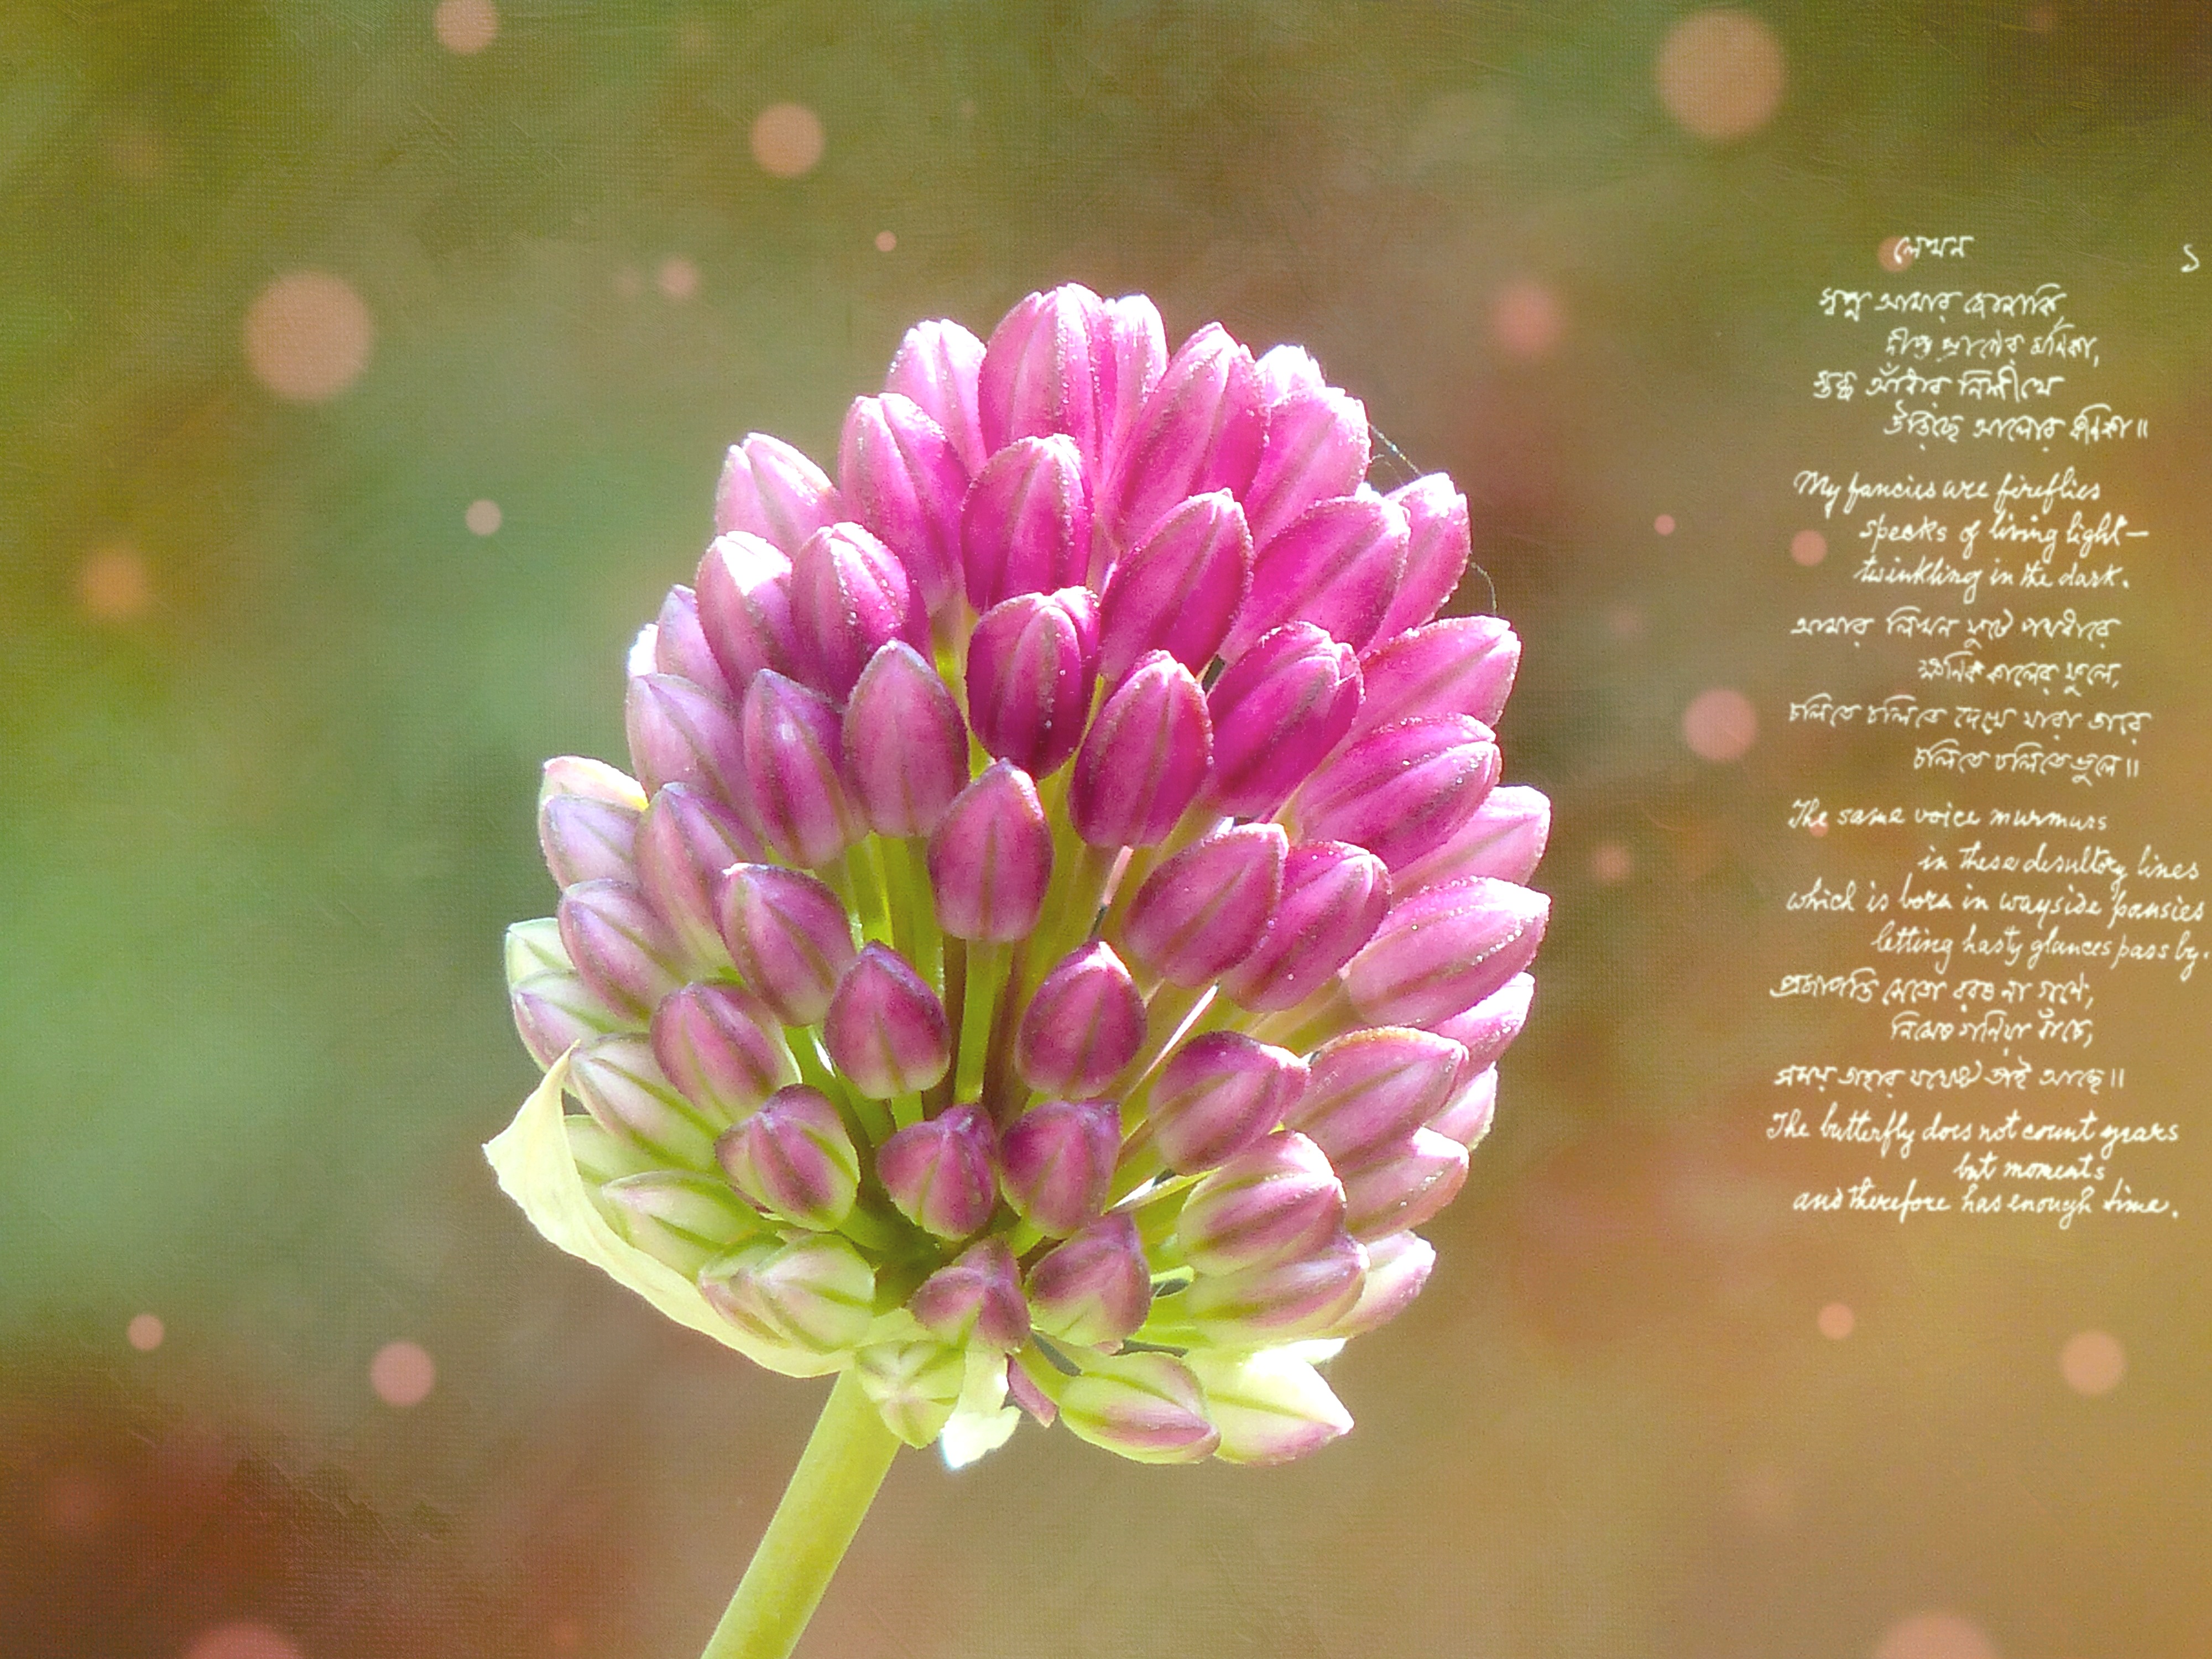
blossom, plant, flower, petal, bloom, romantic, botany, flora, wildflower, leek, greeting card, macro photography, flowering plant, daisy family, ball leek, leek greenhouse, plant stem, land plant